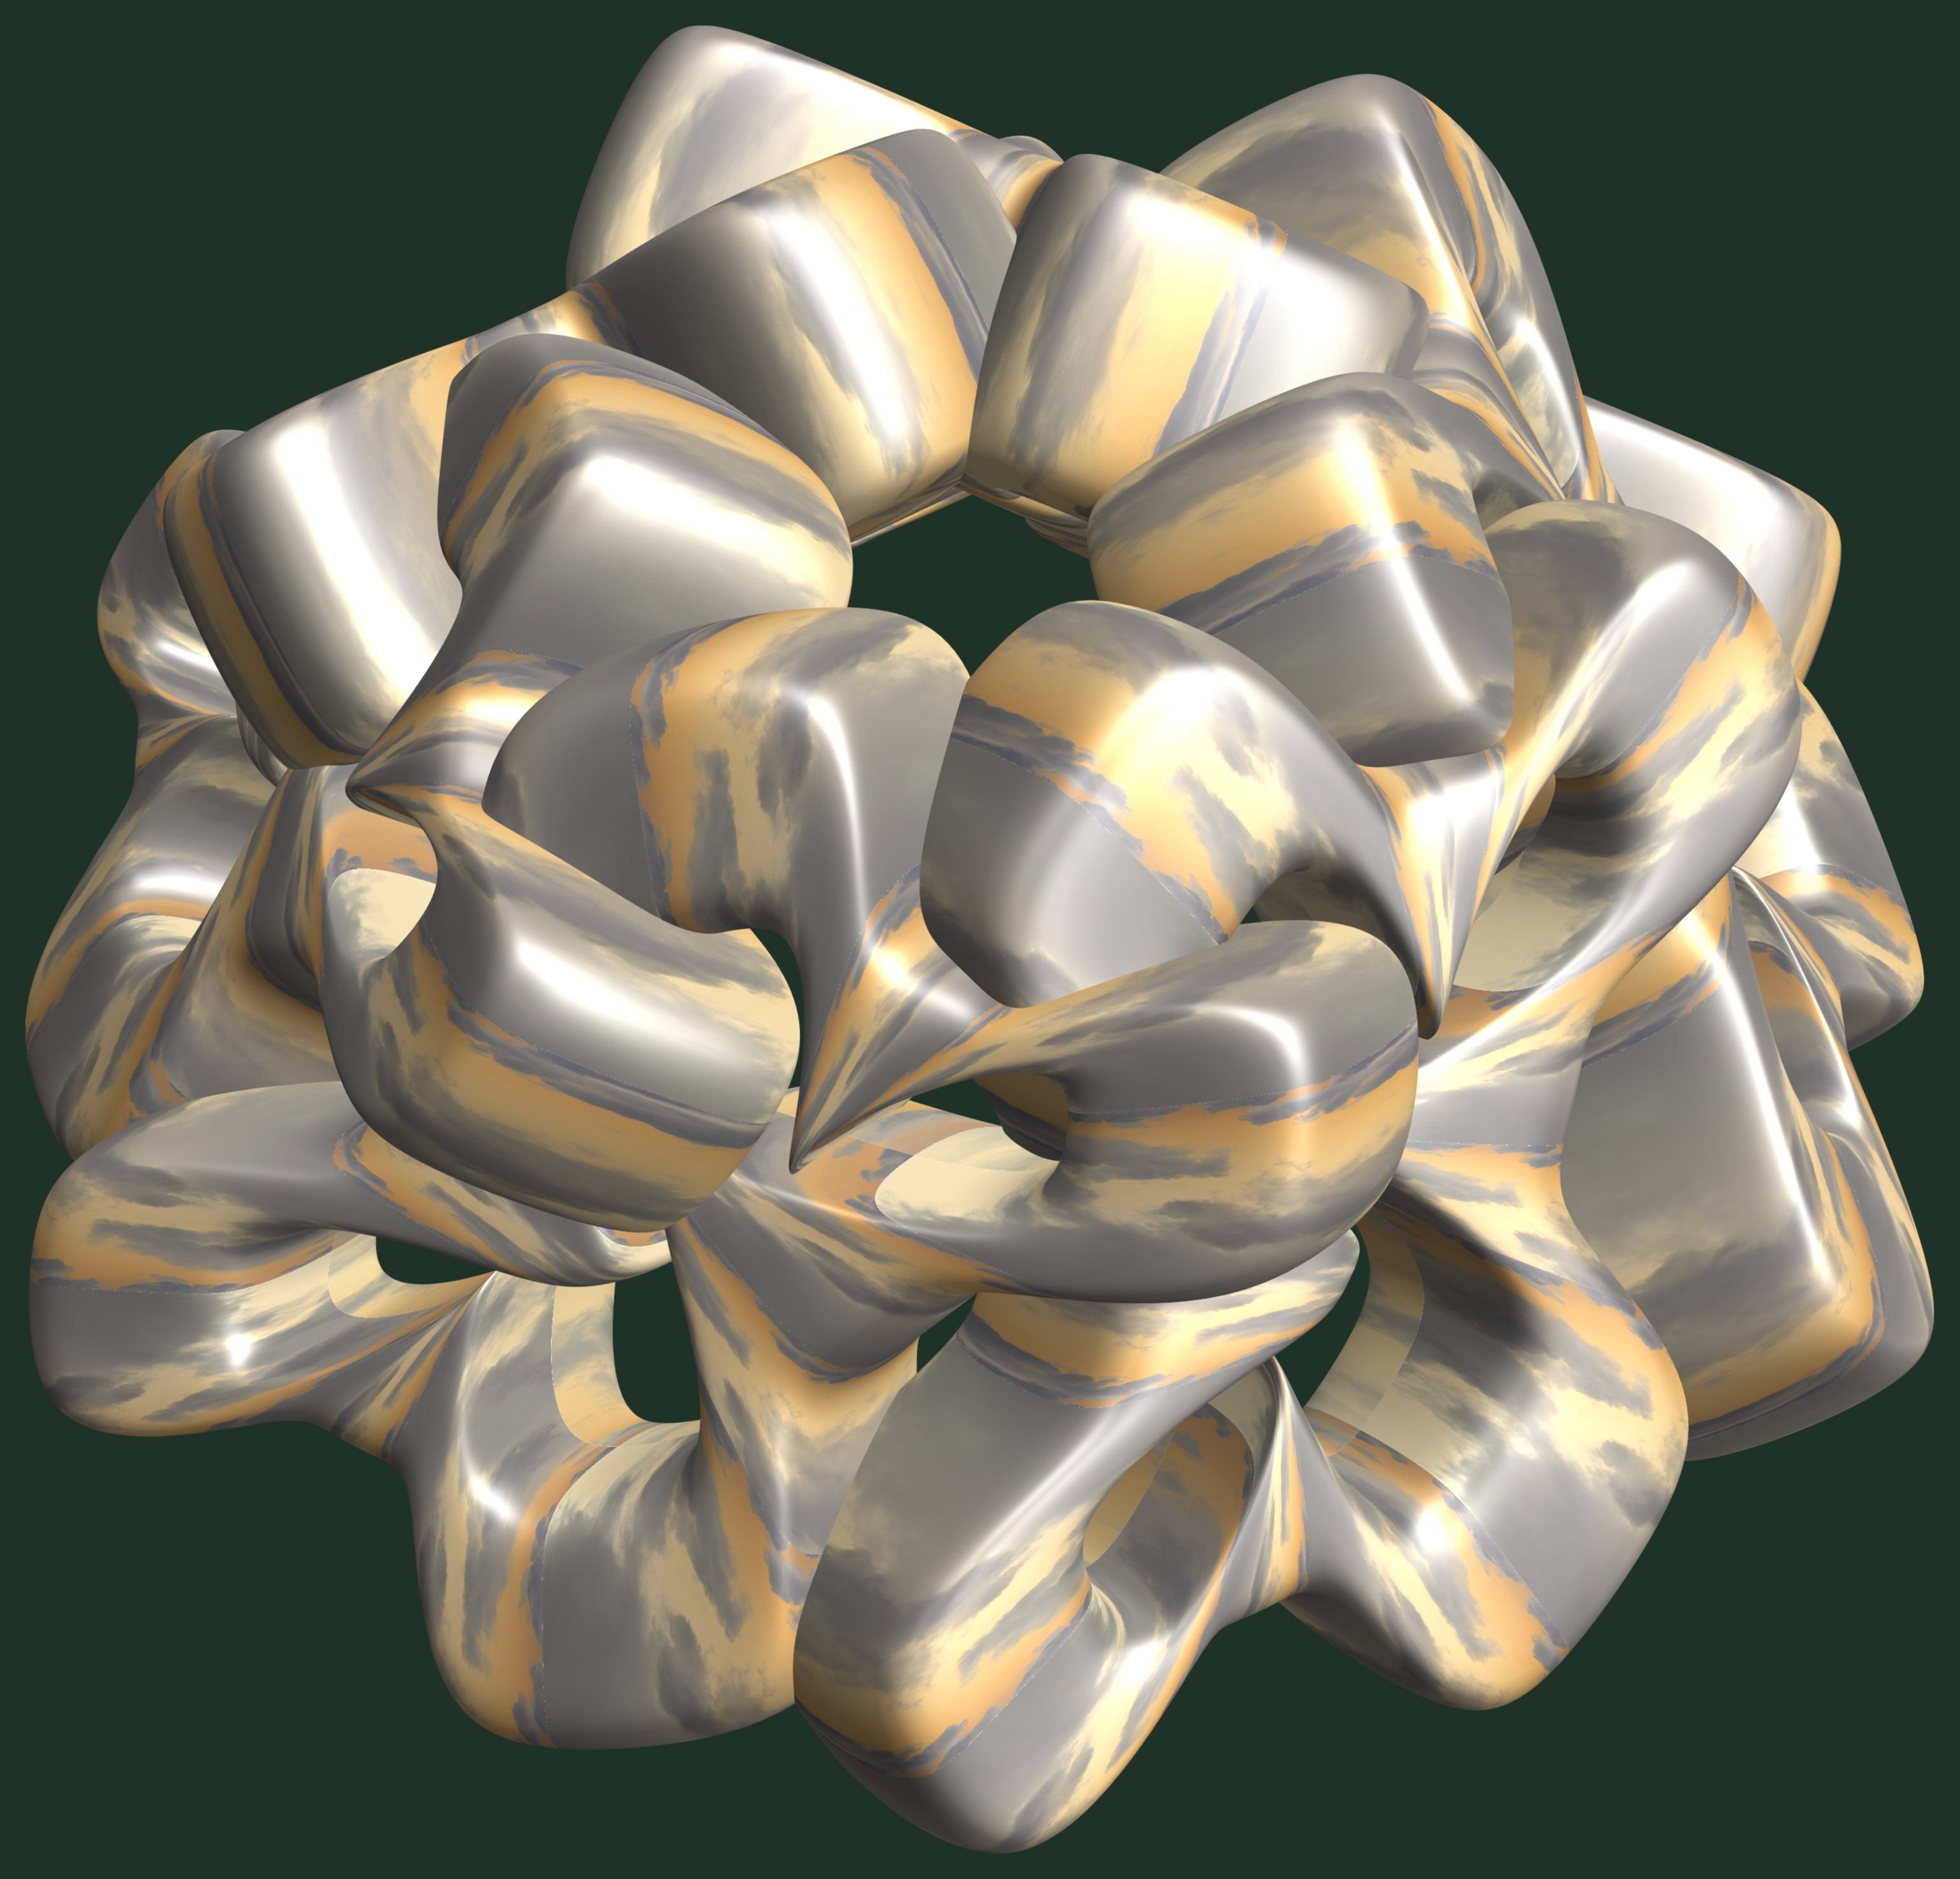
structure, texture, ring, flower, petal, pattern, metal, lighting, jewellery, art, cool image, design, silver, symmetry, 3d, graphic, torus, mathematica, cg, parametricplot3d, code, program, algorithm, abstruct, mapping, fashion accessory